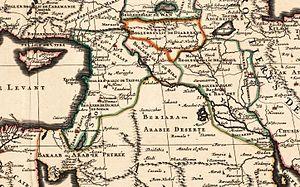
Carte du Moyen-Orient dans l'empire Ottoman en 1696, par Hubert Jaillot.